Trolleybuses in Sumy

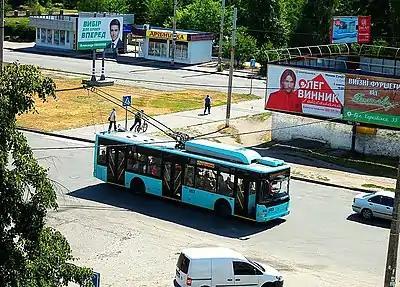
T12110 Etalon "Barvinok" on Mikhaila Lushpy Avenue

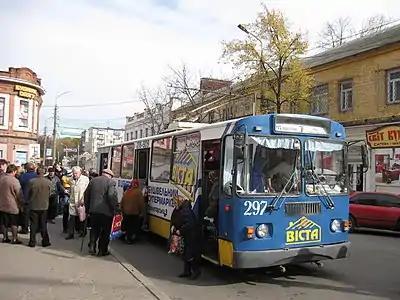
7 trolleybus on Cooperative Street

In 2009–2010, the company carried out purposeful work to stabilize the trolleybus fleet. Along with the optimization of the production process, the company has achieved that in 2009 to early 2010 there were 46–48 trolleybuses (in 2008 this figure was 38–30) on the line daily, of which due to breakdowns in the depot returns only 5–6 instead of 10–12 against last year's figures. The rolling stock use ratio at Sumyelektroavtotrans (according to its director) is one of the best in Ukraine.